Anthony Allaire

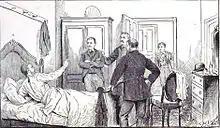
Allaire stands guard over Daniel McFarland as Albert D. Richardson identifies him as his murderer.

Allaire, then captain of the Fourth Precinct, was the chief investigator of the murder of Albert D. Richardson, one of the editors for the "New York Tribune", who had been shot by Daniel McFarland over a love affair with McFarland's wife. Despite an exhaustive manhunt, Allaire managed to track down McFarlane who was hiding out at his brother's stationery store on Broadway. In a desperate attempt to lure him out of hiding, Allaire sent a letter to McFarland imitating his brother's handwriting and signature allowing him to set up a trap to capture him at the Westmoreland Hotel on the corner Seventeenth Street and Fourth Avenue. Allaire brought the accused man to the dying Richardson at the Astor House where he identified McFarland as his attacker.